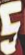
Number: 5